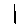
Label: 1